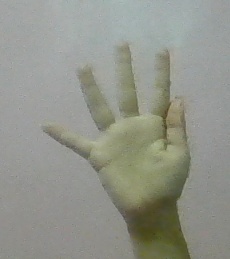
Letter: sheen